Archibald Menzies

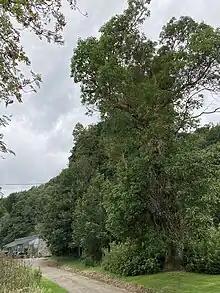
The "Arbutus menziesii" near Castle Menzies, Aberfeldy

Menzies's name is commemorated in the scientific names of several of the plants he discovered, including "Menziesia", a genus of shrubs in the Ericaceae, and the Douglas fir "Pseudotsuga menziesii", the most commercially important tree in western North America. The Pacific madrone, an evergreen tree and largest of the Ericaceae, was named "Arbutus menziesii" in his honour by Friedrich Pursh. Similarly, John Edward Gray named the most common species of freshwater mussel in New Zealand, "Echyridella menziesii", after Menzies.